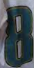
Number: 8